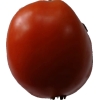
Label: tomato